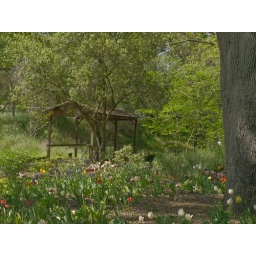
Covered walking bridge with tulips in the foreground.